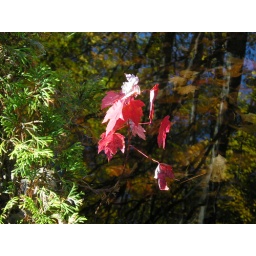
We have a pond behind out house and there was a lonely red maple all by itself...